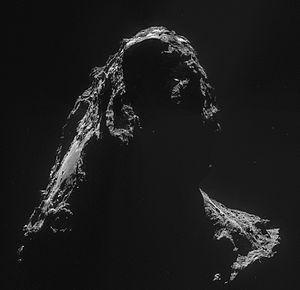
67P/Tchourioumov-Guérassimenko, surnommée « Tchouri » et parfois abrégée en 67P/TG ou 67P/T-G, est une comète périodique du système solaire. Comme toutes les comètes aujourd'hui, elle est nommée d'après le nom de ses découvreurs, en l'occurrence les astronomes soviétiques Klim Ivanovitch Tchourioumov et Svetlana Ivanovna Guérassimenko, qui ont observé l'astre sur leurs plaques photographiques le 23 octobre 1969 à Kiev.